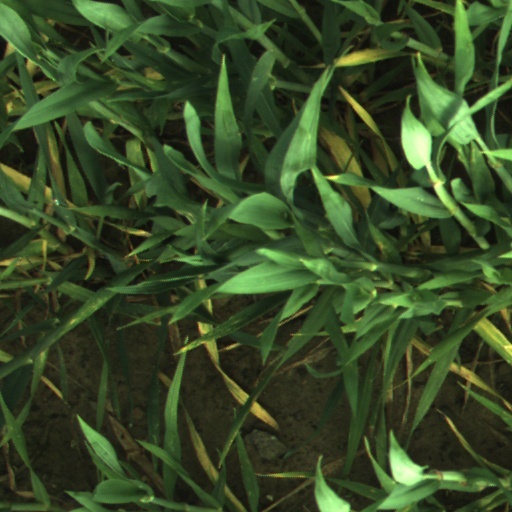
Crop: wheat